Sveinung Aarnseth

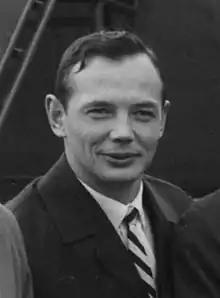
Sveinung Aarnseth in 1964

Sveinung Aarnseth (15 May 1933 – 9 March 2019) was a Norwegian footballer and dentist. Aarnseth began his football career as a forward, but was later converted to central defender. He most notably played for SFK Lyn from 1960 to 1968, where he played a total of 113 matches, scoring 18 goals in the top division of the Norwegian league. As a member of Lyn, he won the Norwegian league twice (1964 and 1968), and the Norwegian Cup twice (1967 and 1968). He also won five international caps for Norway, making his debut against Sweden in September 1964.